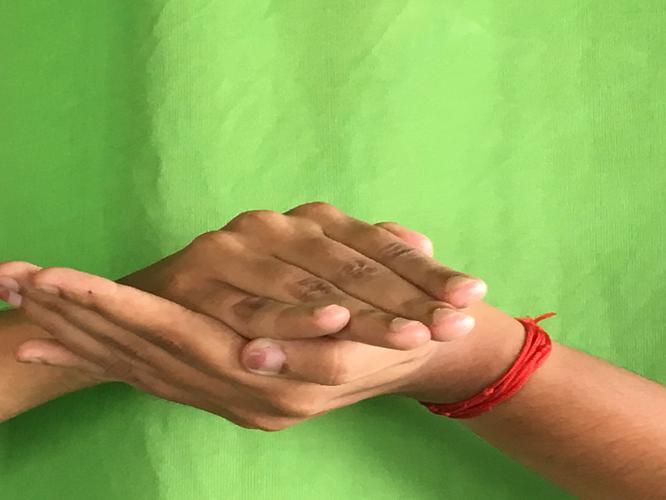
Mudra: Samputa
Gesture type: double_hand